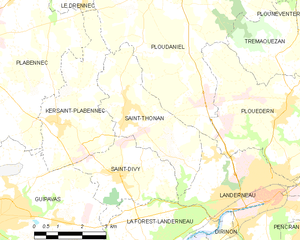
Saint-Thonan [sɛ̃tɔnɑ̃] est une commune du département du Finistère, dans la région Bretagne, en France.